Okhotsk culture

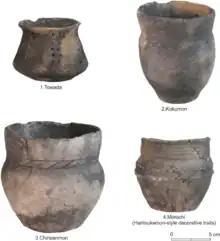
Examples of the four most common primary decorative motifs for the Northern Hokkaido Okhotsk Culture pottery, present at the Hamanaka 2 site in layers V, IV, IIIa-e and IIb-c.

Morphological studies of the skeletal remains of the Okhotsk people have suggested broad similarity to populations currently living around the Amur Basin and in northern Sakhalin, but also hinting to a more heterogenous makeup. Full genome analyses of Okhotsk remains found them to be derived from three major sources, notably Ancient Northeast Asians, Ancient Paleo-Siberians, and Jōmon people of Japan. An admixture analysis revealed them to carry c. 54% Ancient Northeast Asian, c. 22% Ancient Paleo-Siberian, and c. 24% Jōmon ancestries respectively.